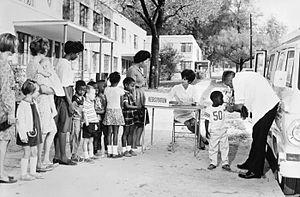
Campagne de vaccination aux États-Unis en 1972.
La vaccination est l'administration d'un agent antigénique, le vaccin, dans le but de stimuler le système immunitaire d'un organisme vivant afin d'y développer une immunité adaptative contre un agent infectieux. La substance active d’un vaccin est un antigène dont la pathogénicité du porteur est atténuée afin de stimuler les défenses naturelles de l'organisme. La réaction immunitaire primaire permet en parallèle une mise en mémoire de l'antigène présenté pour qu'à l'avenir, lors d'une vraie contamination, l'immunité acquise puisse s'activer de façon plus rapide et plus forte.
L'innocuité définit la qualité d'un objet, d'un organisme, d'une substance, qui n'est pas toxique et plus largement, inoffensif pour l'être humain ou l'animal. Ce terme s'oppose aux notions de nocivité et de toxicité.